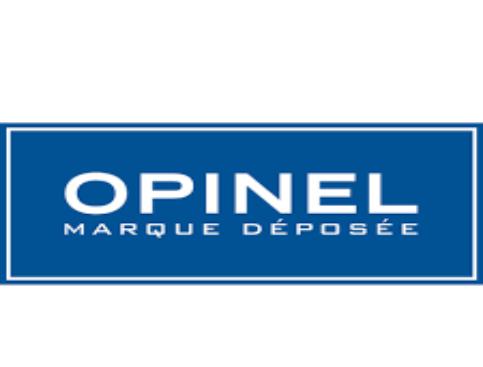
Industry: Necessities